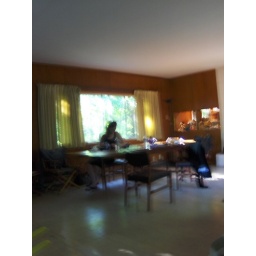
labor day weekend at the lake house in bridgman, michigan with 17 of our closest friends :D